Princess Clémentine of Belgium

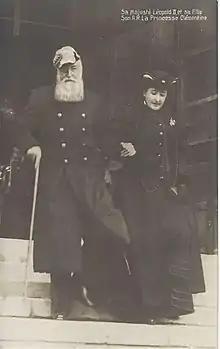
King Leopold II and Princess Clémentine, 1909.

After the refusal of her suitor, Clémentine decided to confront her father directly. At 31, she considered that she had sacrificed herself so far and insisted respectfully, then firmly with her father, who retorted: "My duty, four hours from Paris, is to live on good terms with the French Republic". A terrible scene ensued. Shortly after, a ball was held at the court. The King spoke at length with his sister-in-law, the Countess of Flanders, who had already received Victor in a friendly manner in her Palace in the Rue de la Régence. However, the Countess was also opposed to her niece's marriage to a Bonaparte. Leopold II, on the other hand, declared himself ready to do anything for his daughter if she wished another union. He was willing to make her life easier, but he feared that Clémentine would go against his wishes. The Countess of Flanders comforted her brother-in-law by affirming that Victor would never dare go against the king and added that she doubted the strength of the feelings between Clémentine and Victor, who had never seen each other for more than five minutes face to face. In autumn 1904, Clémentine was still single and was now at odds with her father.